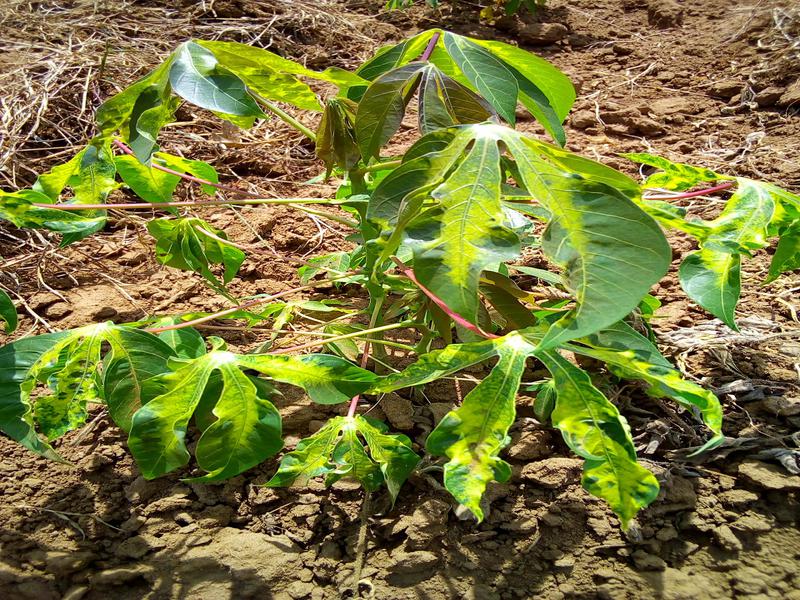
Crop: cassava
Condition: mosaic_disease